Clinton, Iowa

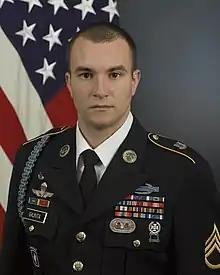
Salvatore Giunta portrait

Gateway Area Community Center is an alternative high school for students who struggle to learn in a regular classroom.